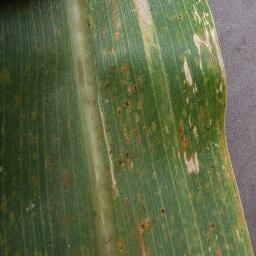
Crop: corn
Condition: (maize)_northern_blight